Boston Government Service Center

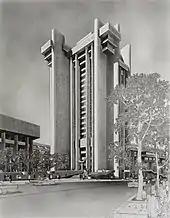
Unbuilt tower

Construction began in 1966 and lasted into 1971. Most of the complex was completed in that year, including most of the serpentine structure, interior courtyard, and plaza. Funding cuts in 1970 led to the cancellation of the tower and swirling terraces at its base. An economic recession, as well as the Vietnam war and political assassinations had affected desires to complete such large-scale government projects. William Grindereng, who worked for Rudolph on the project, said that the Government Center Commission put out bids on the project piece-by-piece, contrary to Rudolph's wishes. The Lindemann and Hurley buildings were approved over the original budget, awarded to Vappi Construction Co. No other companies bid against Vappi for the tower commission, and Vappi's offer was substantially over the budget, so the tower was never built.